Krishnanattam

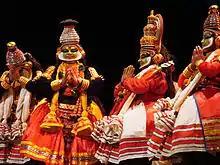
Krishnanattam

Krishnanattam (IAST: Kṛṣṇanāṭṭaṃ) is a temple art in Kerala, India. It is a dance drama and presents the story of Krishna in a series of eight plays and was created by Manaveda (1585–1658 AD), the then Zamorin Raja of Calicut in northern Kerala. The eight plays are: Avataram, Kaliyamardanam, Rasakrida, Kamsavadham, Swayamvaram, Banayuddham, Vividavadham and Swargarohanam. It survives in its glory at the Guruvayur Sri Krishna temple (Thrissur district, Kerala, India).